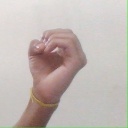
अक्षर: ऊ